When Fate Decides

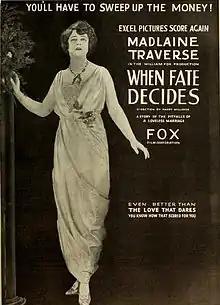
Advertisement

When Fate Decides is a lost 1919 American silent drama film directed by Harry Millarde and starring Madlaine Traverse. It was produced and distributed by Fox Film Corporation.